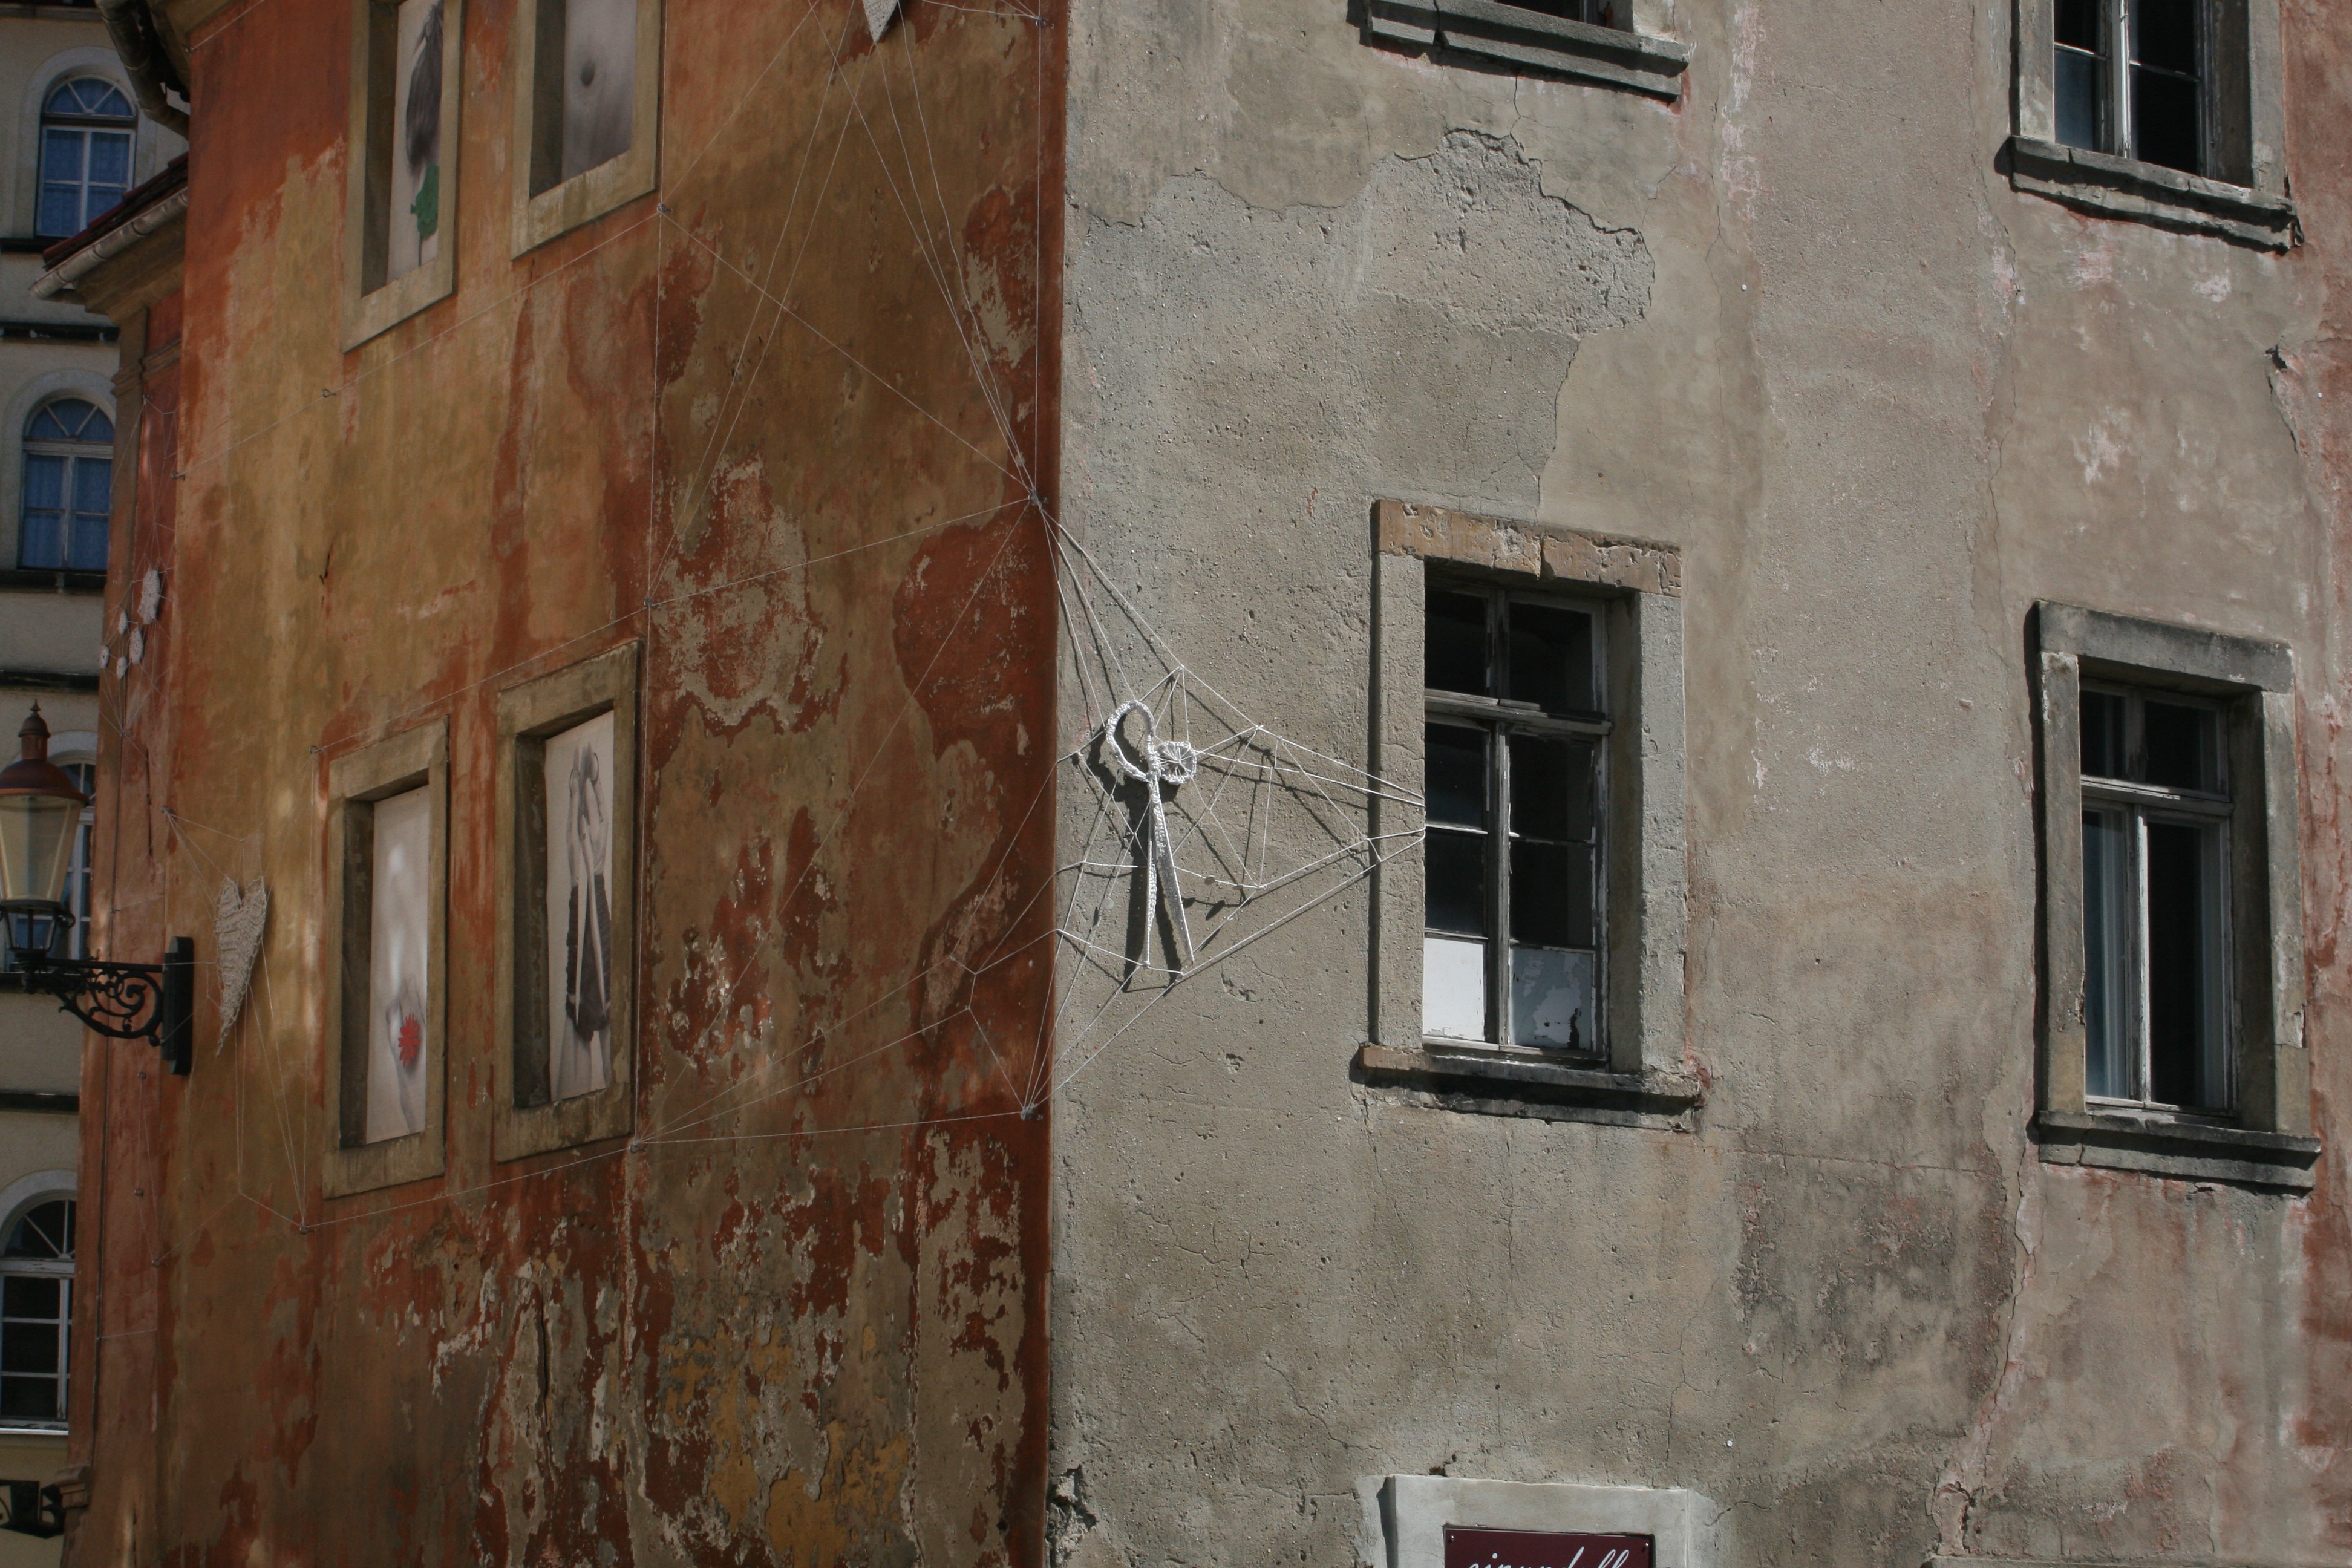
wood, road, street, house, window, town, building, alley, home, wall, downtown, facade, brick, art, infrastructure, neighbourhood, housewife, bowever, urban area, zittau, human settlement